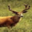
Label: deer